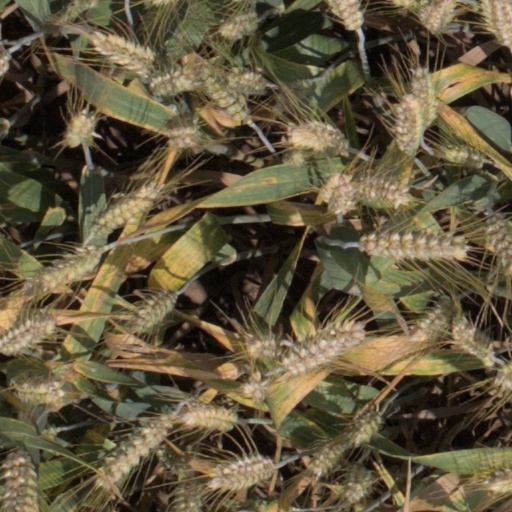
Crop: wheat